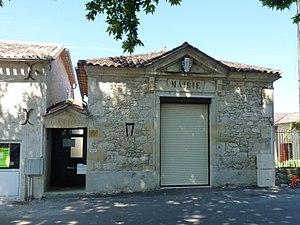
Mairie de St-Quentin-de-Caplong, Gironde, France
Saint-Quentin-de-Caplong est une commune du Sud-Ouest de la France, située dans le département de la Gironde.